Poundland

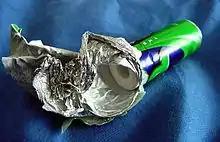
A pack of polo mints similar to that sold at Poundland

Poundland offer approximately 3,500 products, of which 1,000 are branded, mostly food and drink. Stock typically is categorised as either ongoing core lines (products bought direct from the manufacturer), seasonal ranges or clearance stock, with 10,000 new products featured each year. Initially, unbranded products stocked by Poundland (accounting for roughly 70% of total stock) would carry the Poundland branding and logo, however the retailer determined it could increase sales by removing the Poundland branding and instead marketing their own sub-brand of products. Some of the products sold under the in-house brand are supplied by manufacturers who are worried about their brand being sold in discount stores and would rather allow their products to sell without their own branding attached.